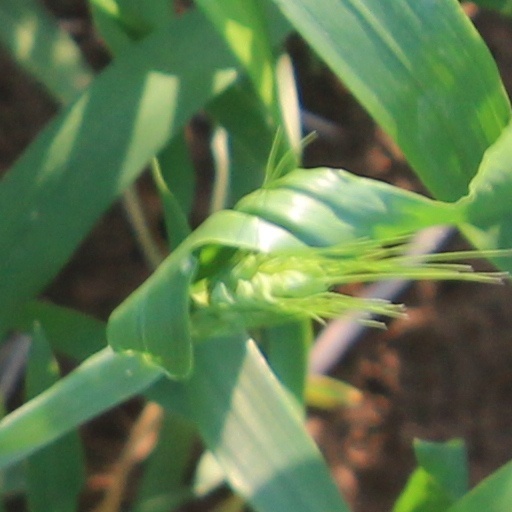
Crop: wheat